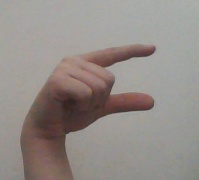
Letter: dal